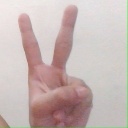
अक्षर: क